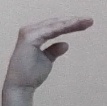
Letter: jeem